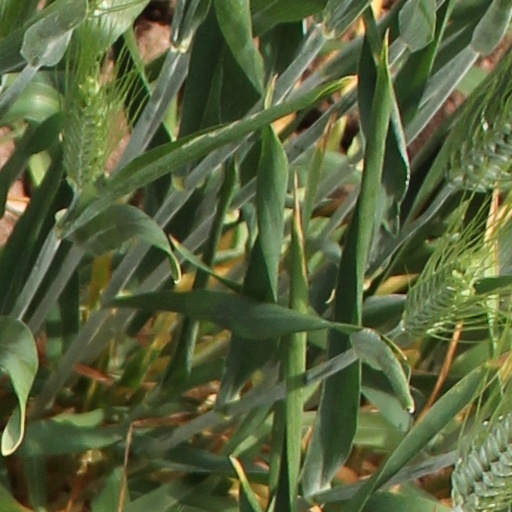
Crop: wheat